RJ May

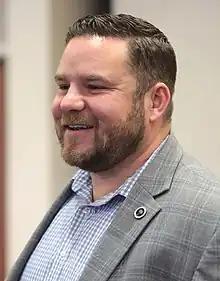
May in 2022

Robert John 'RJ' May III (born October 18, 1986) is an American politician. He is a member of the South Carolina House of Representatives from the 88th District, serving from 2020. He is a member of the Republican Party. On June 12, 2025, the speaker of the South Carolina House of Representatives suspended May after he was indicted, arrested, arraigned and held without bail on ten federal counts of possessing and distributing child sexual abusive material.